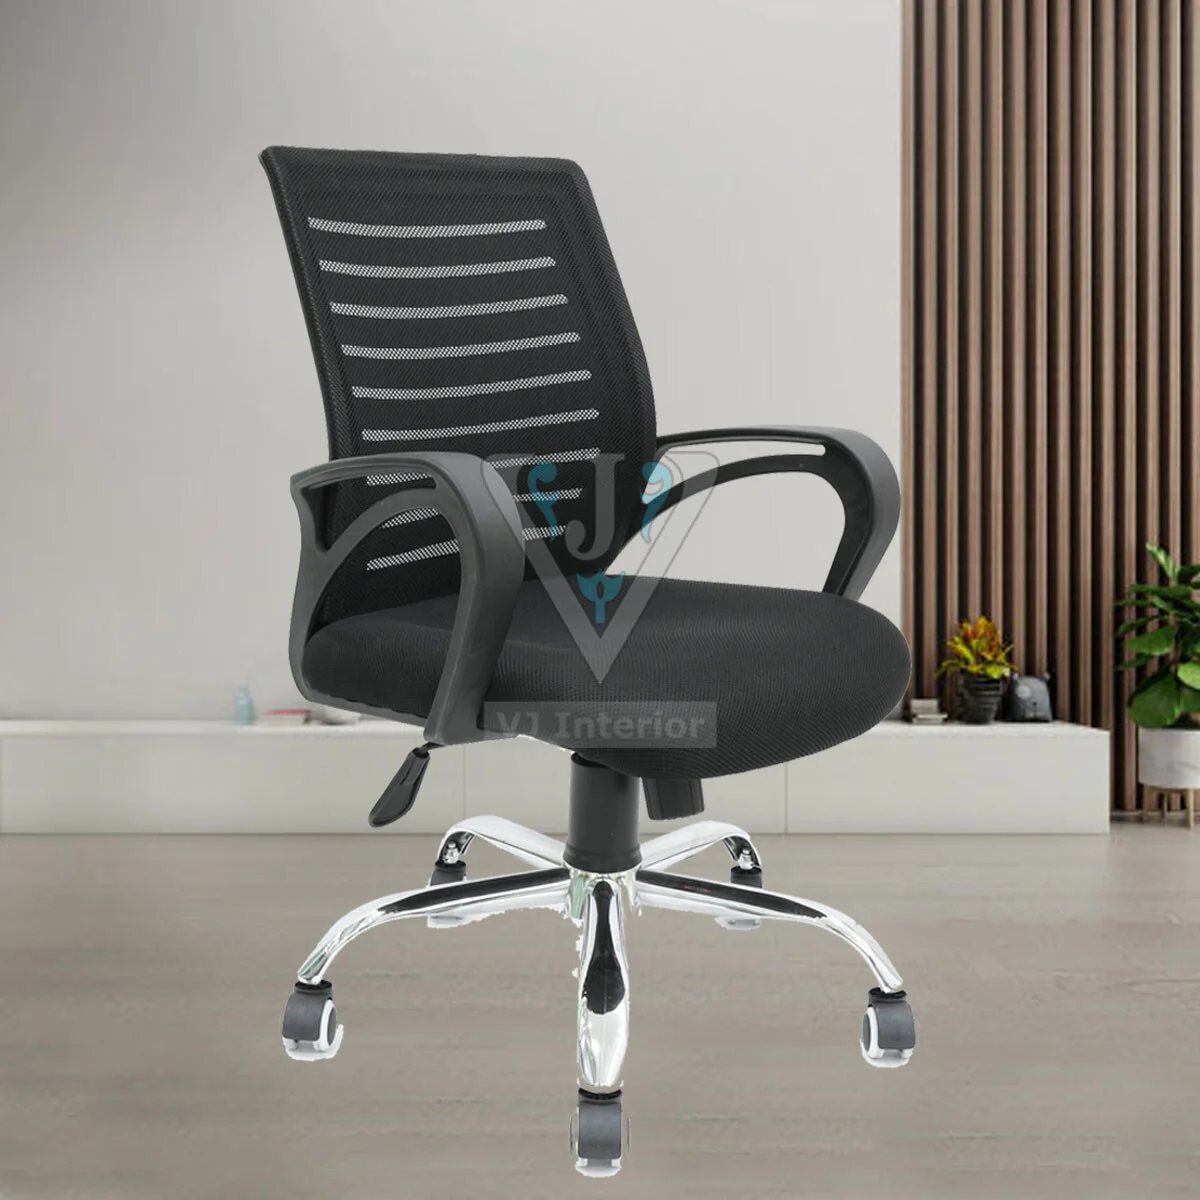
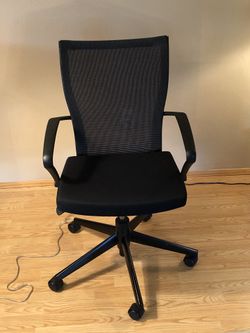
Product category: items_chair
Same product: no